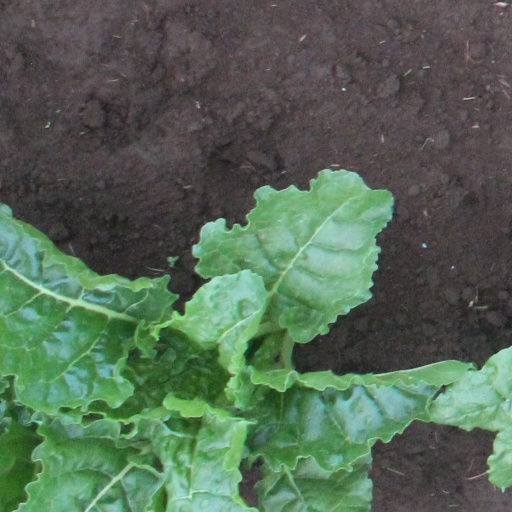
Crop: sugar beet